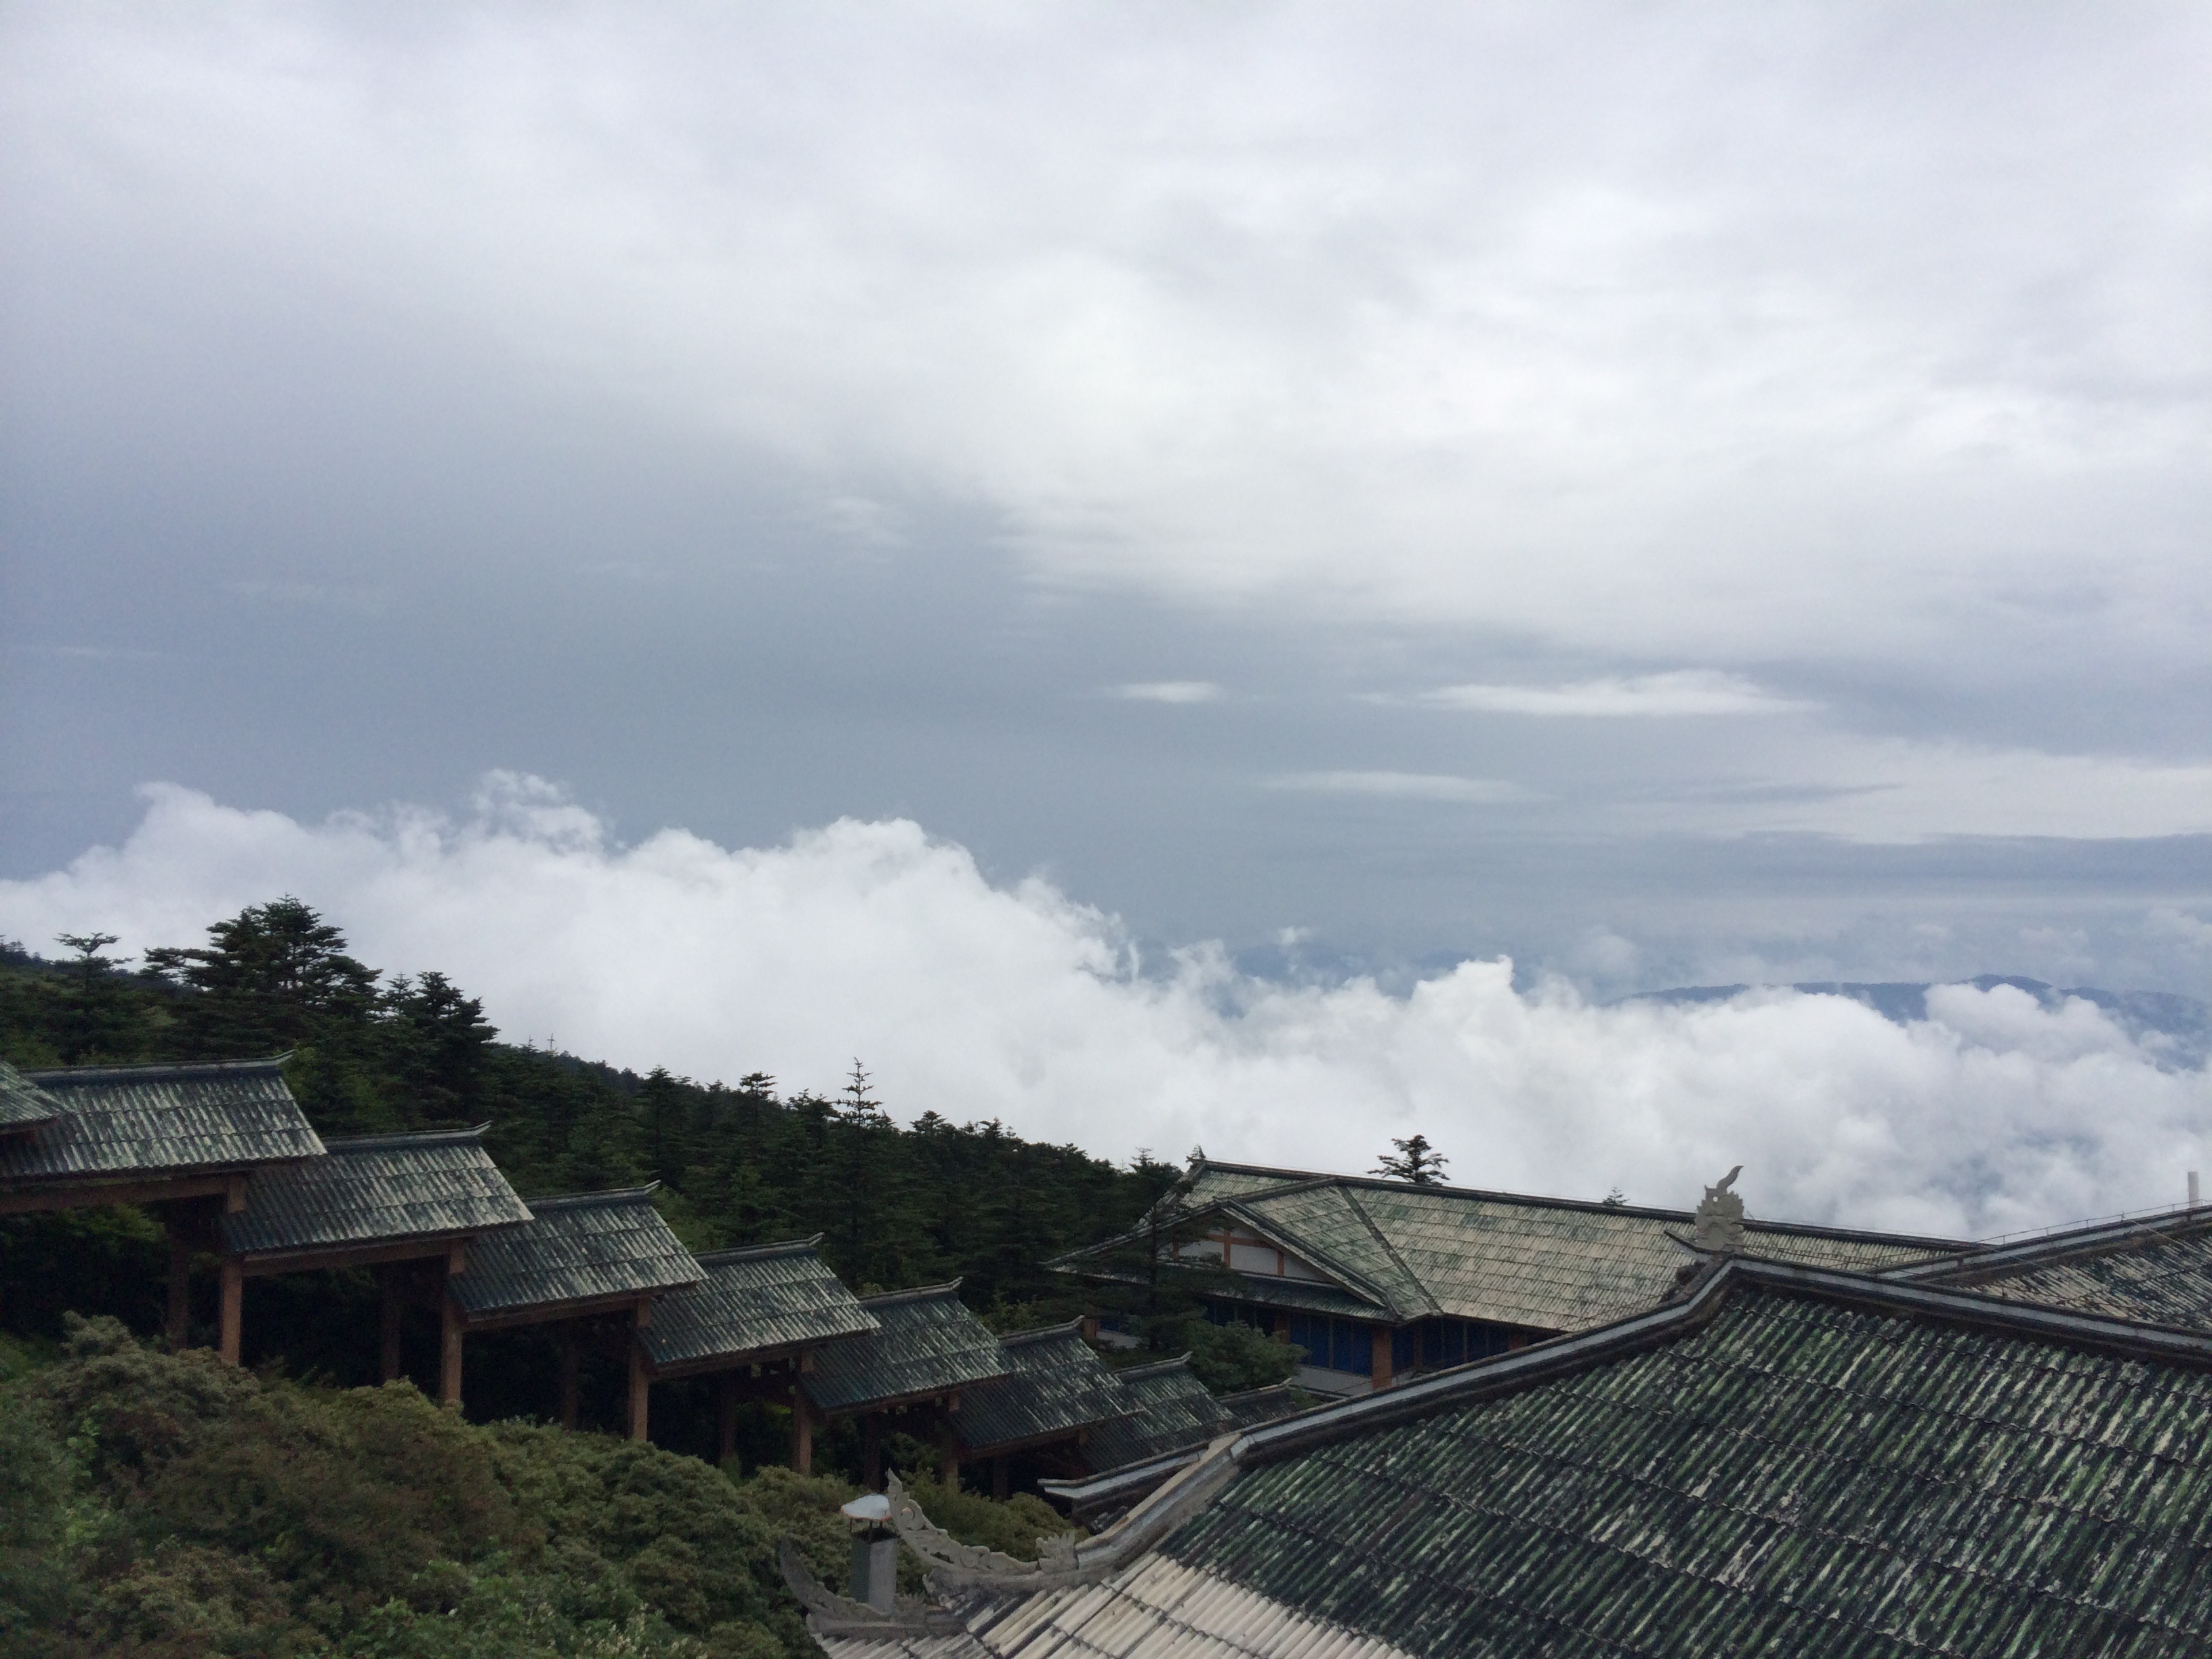
mountain, cloud, sky, hill, wind, roof, rural area, atmosphere of earth